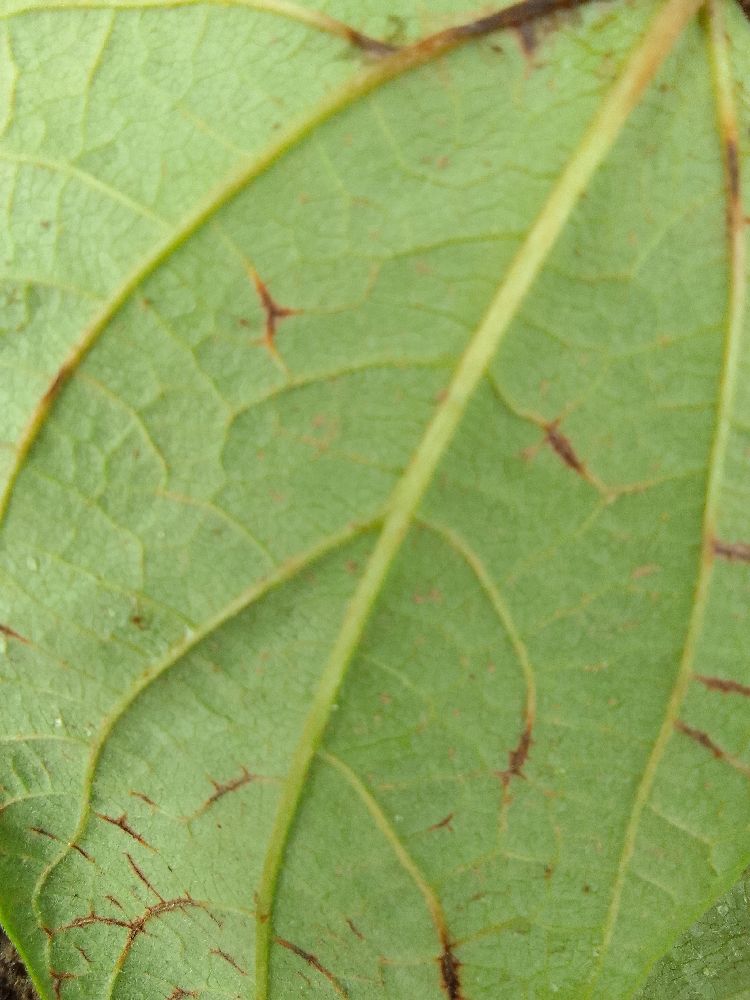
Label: anthracnose